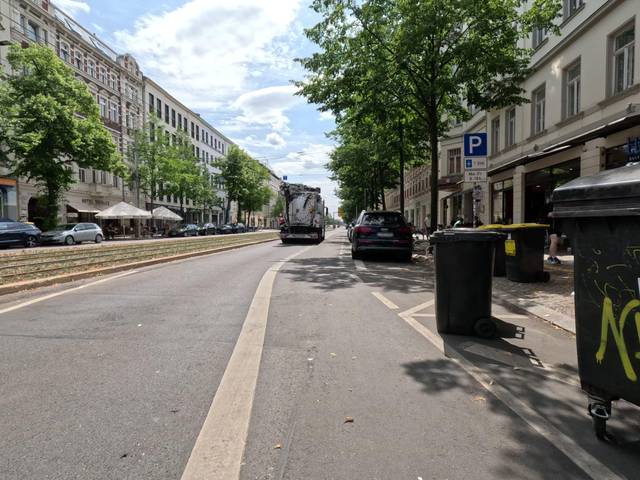
Region: Germany
Coordinates: 51.317, 12.373